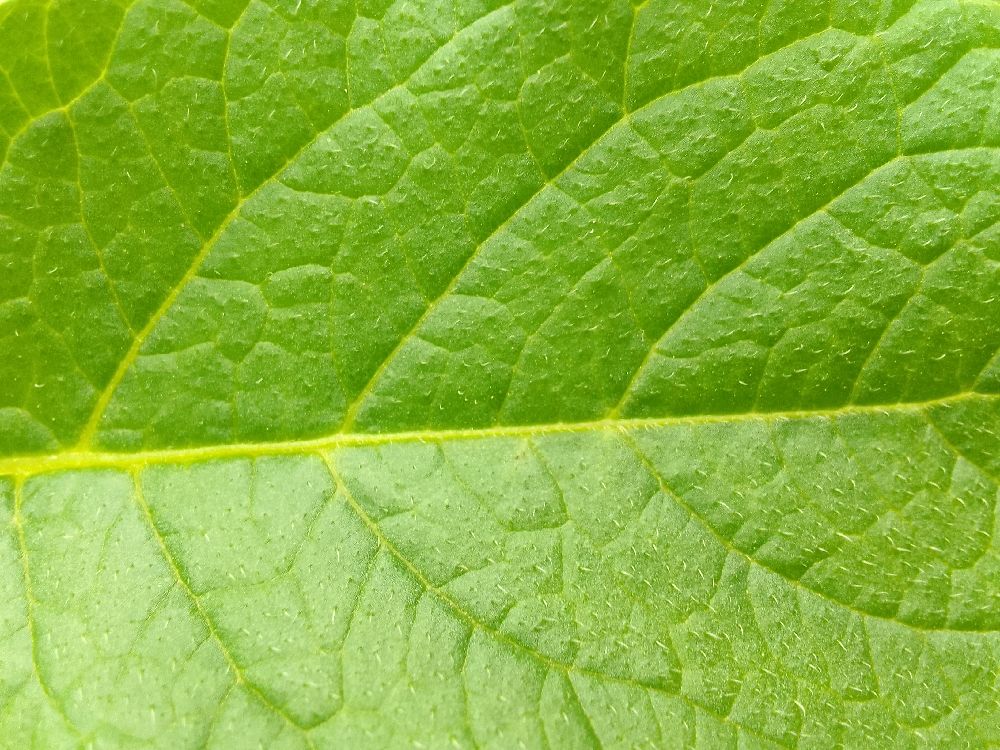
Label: Healthy